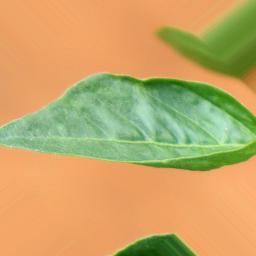
Label: mites_and_trips